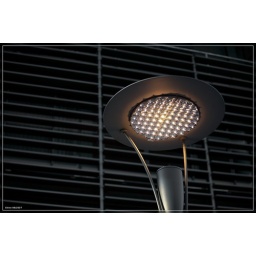
a street light in front of the new court building